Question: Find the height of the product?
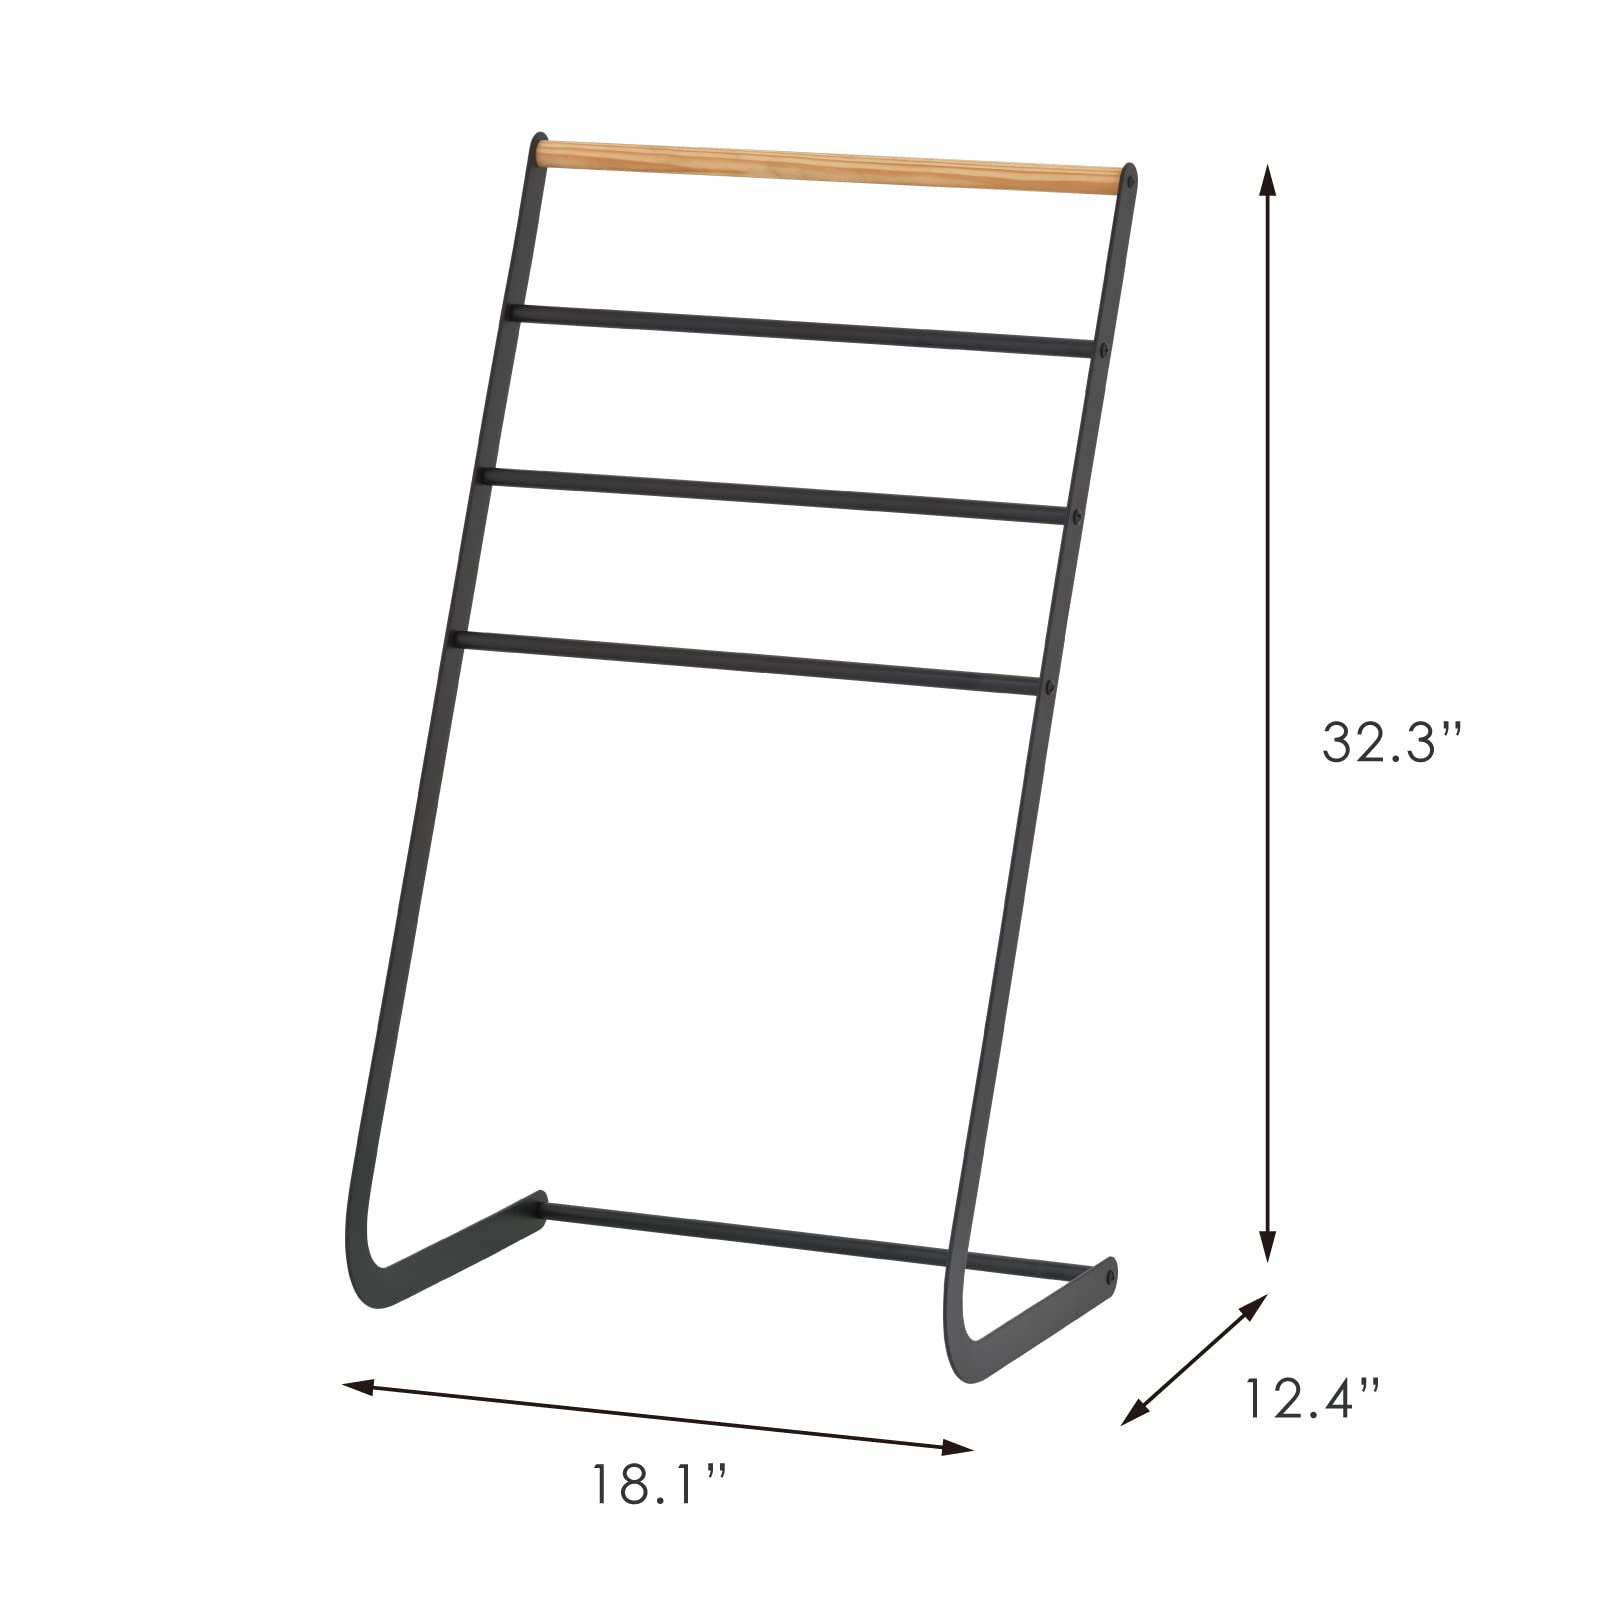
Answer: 32.3 inch